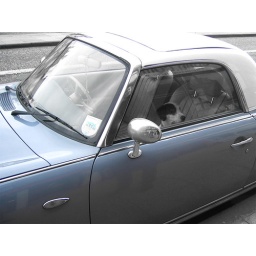
the car in the street